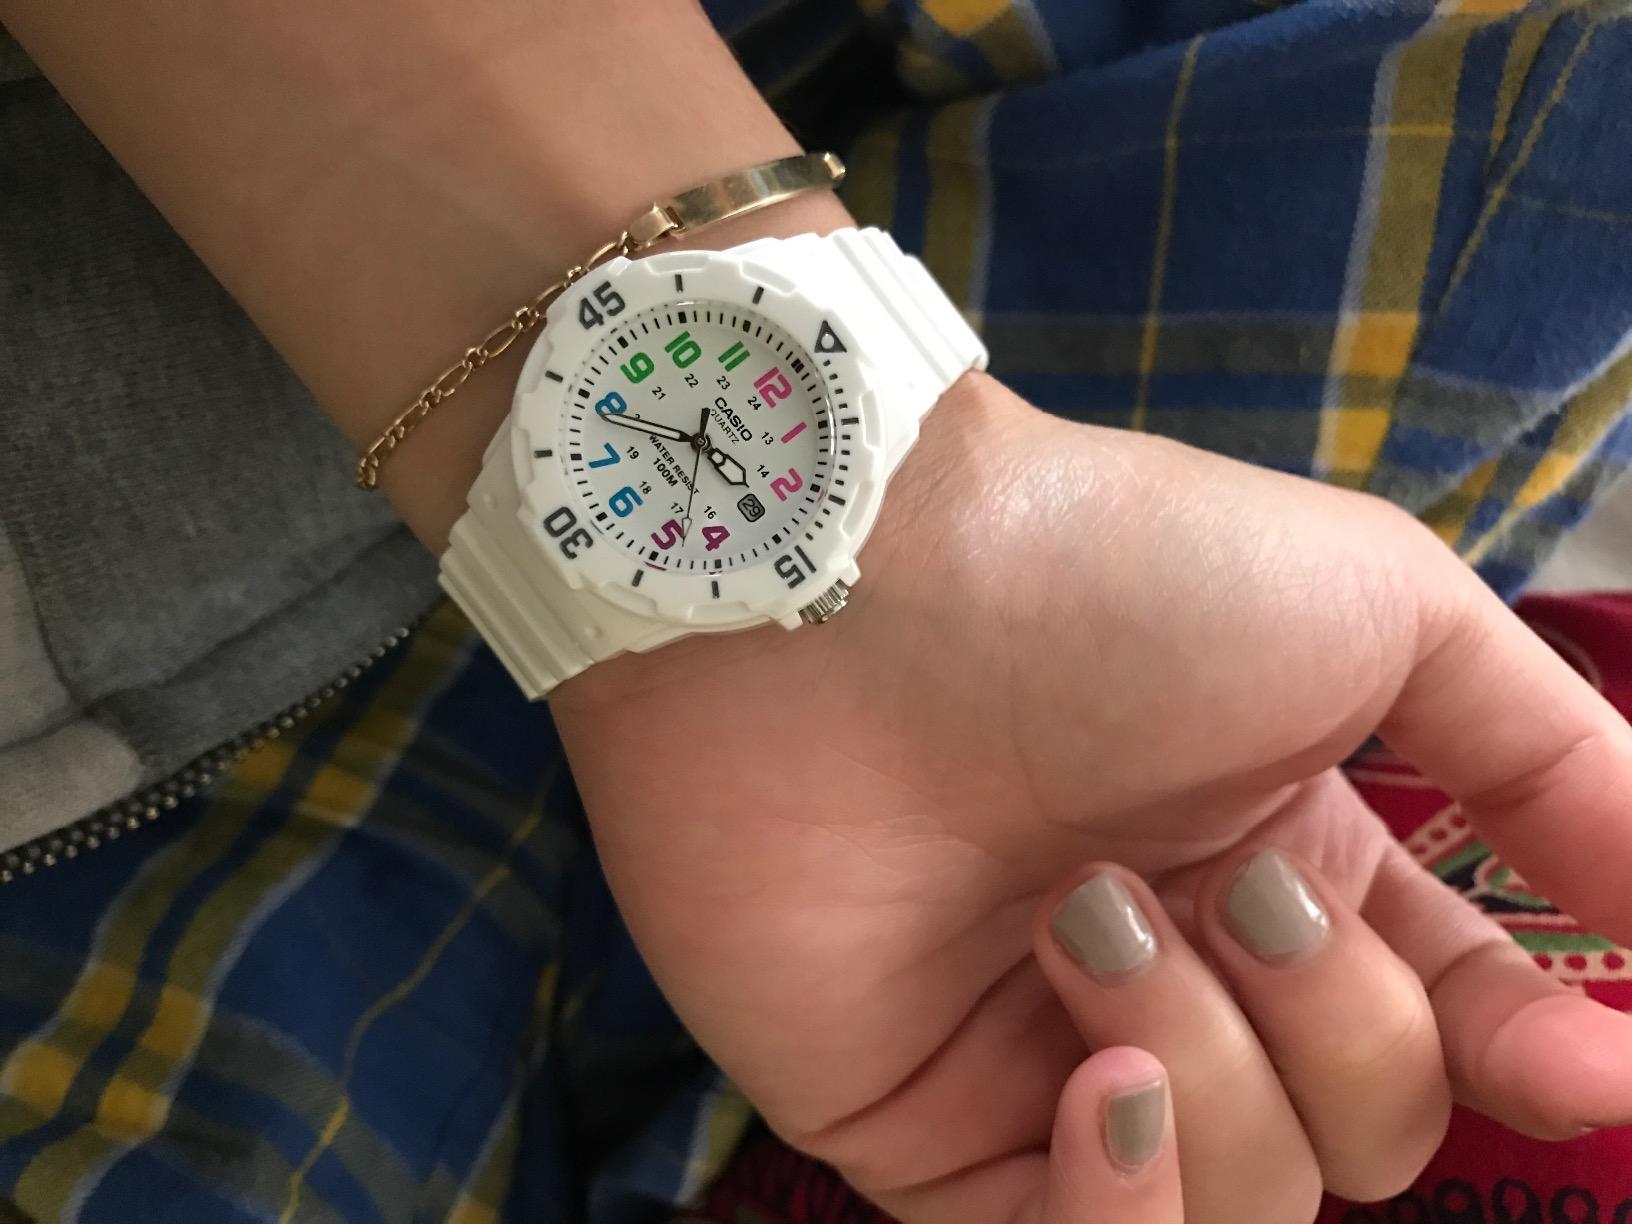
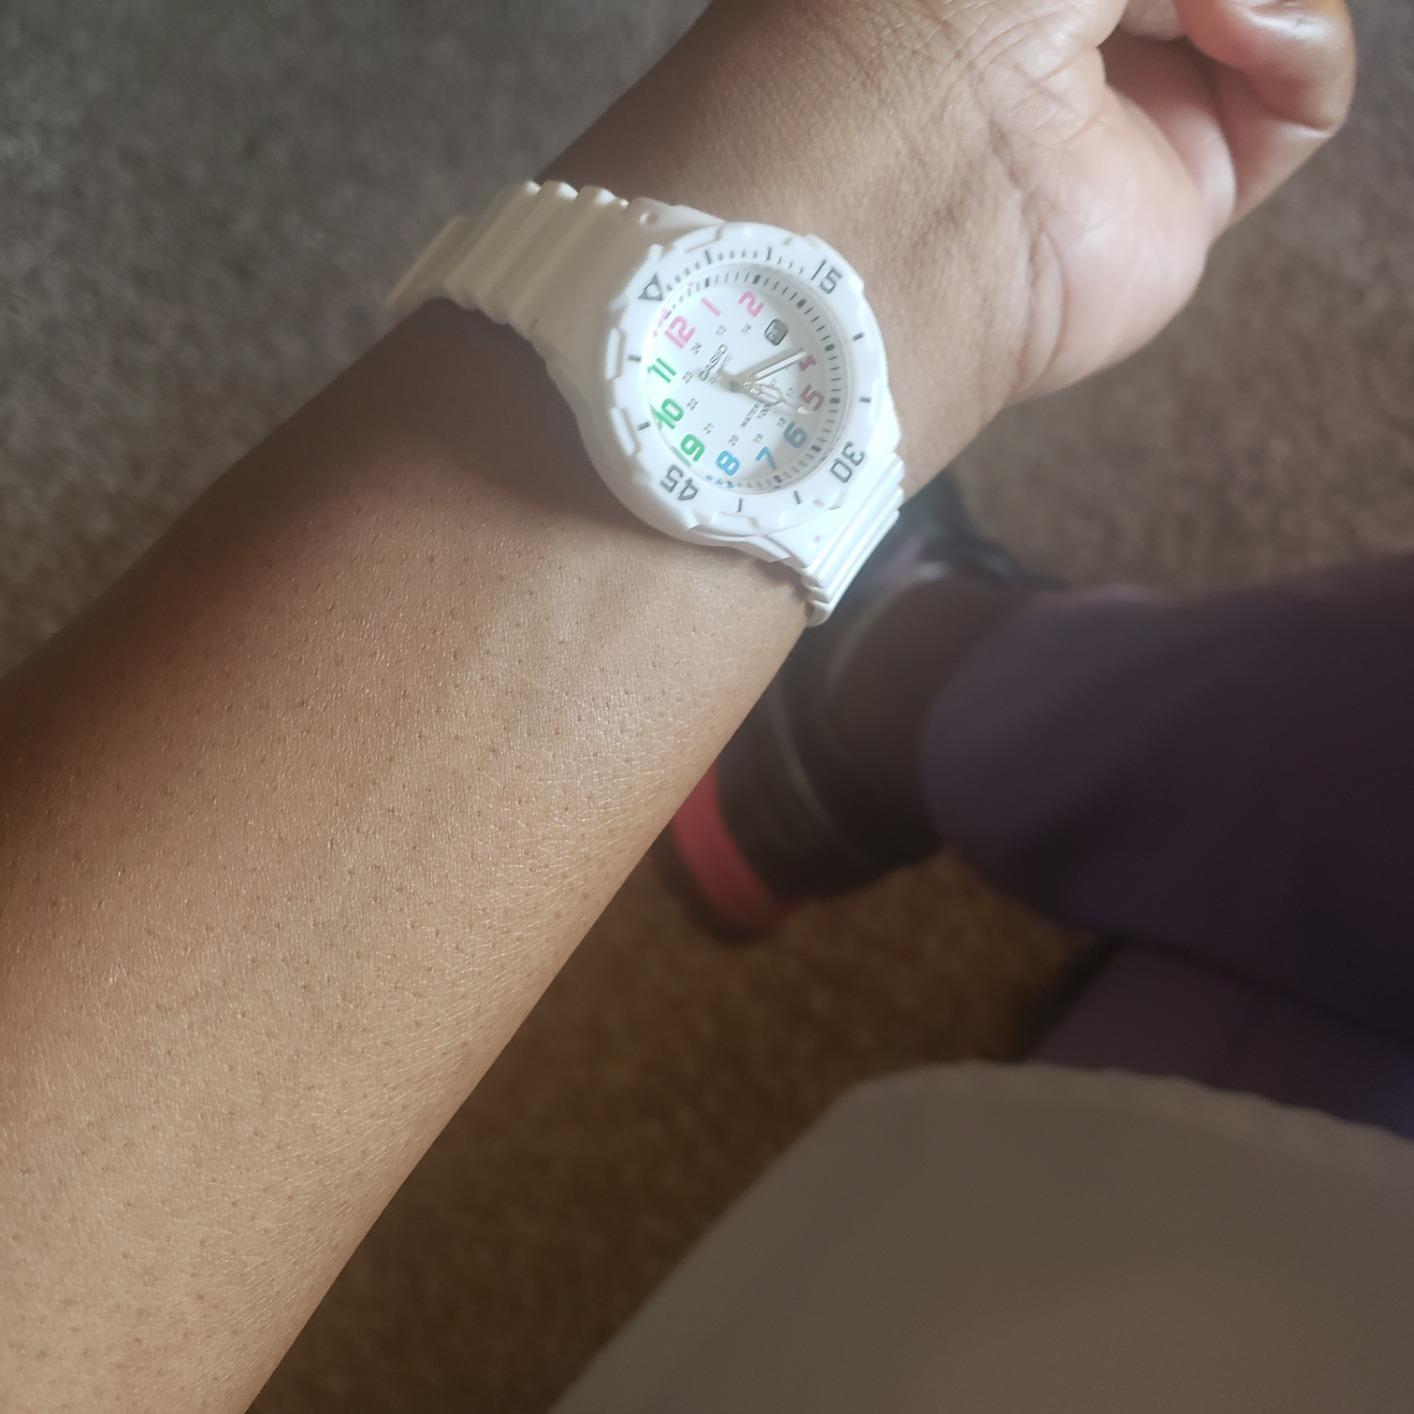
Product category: accessories_watch
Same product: yes